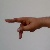
The image shows a hand gesture representing the letter 'P' in Indian Sign Language.